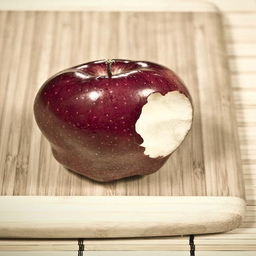
Label: Apple